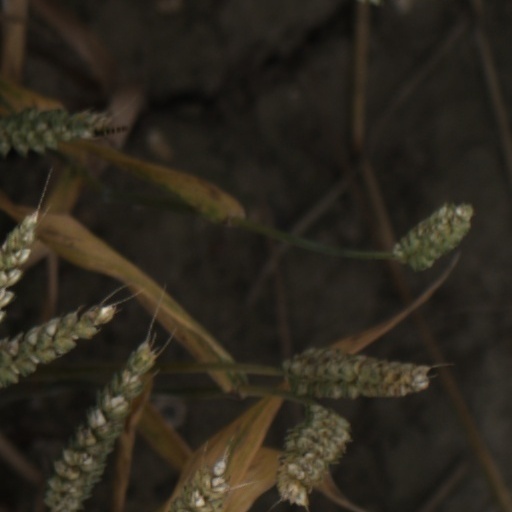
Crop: wheat